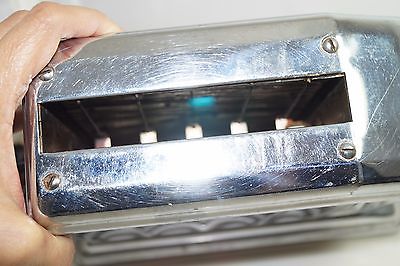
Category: toaster